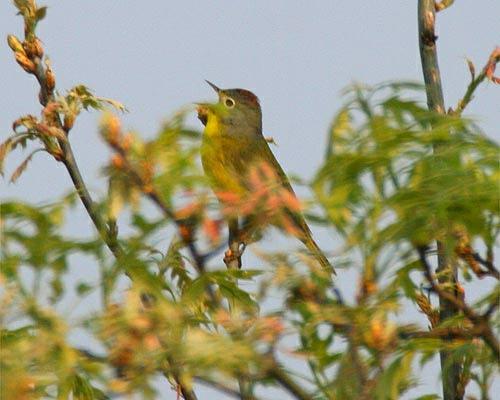
A photo of a nashville warbler